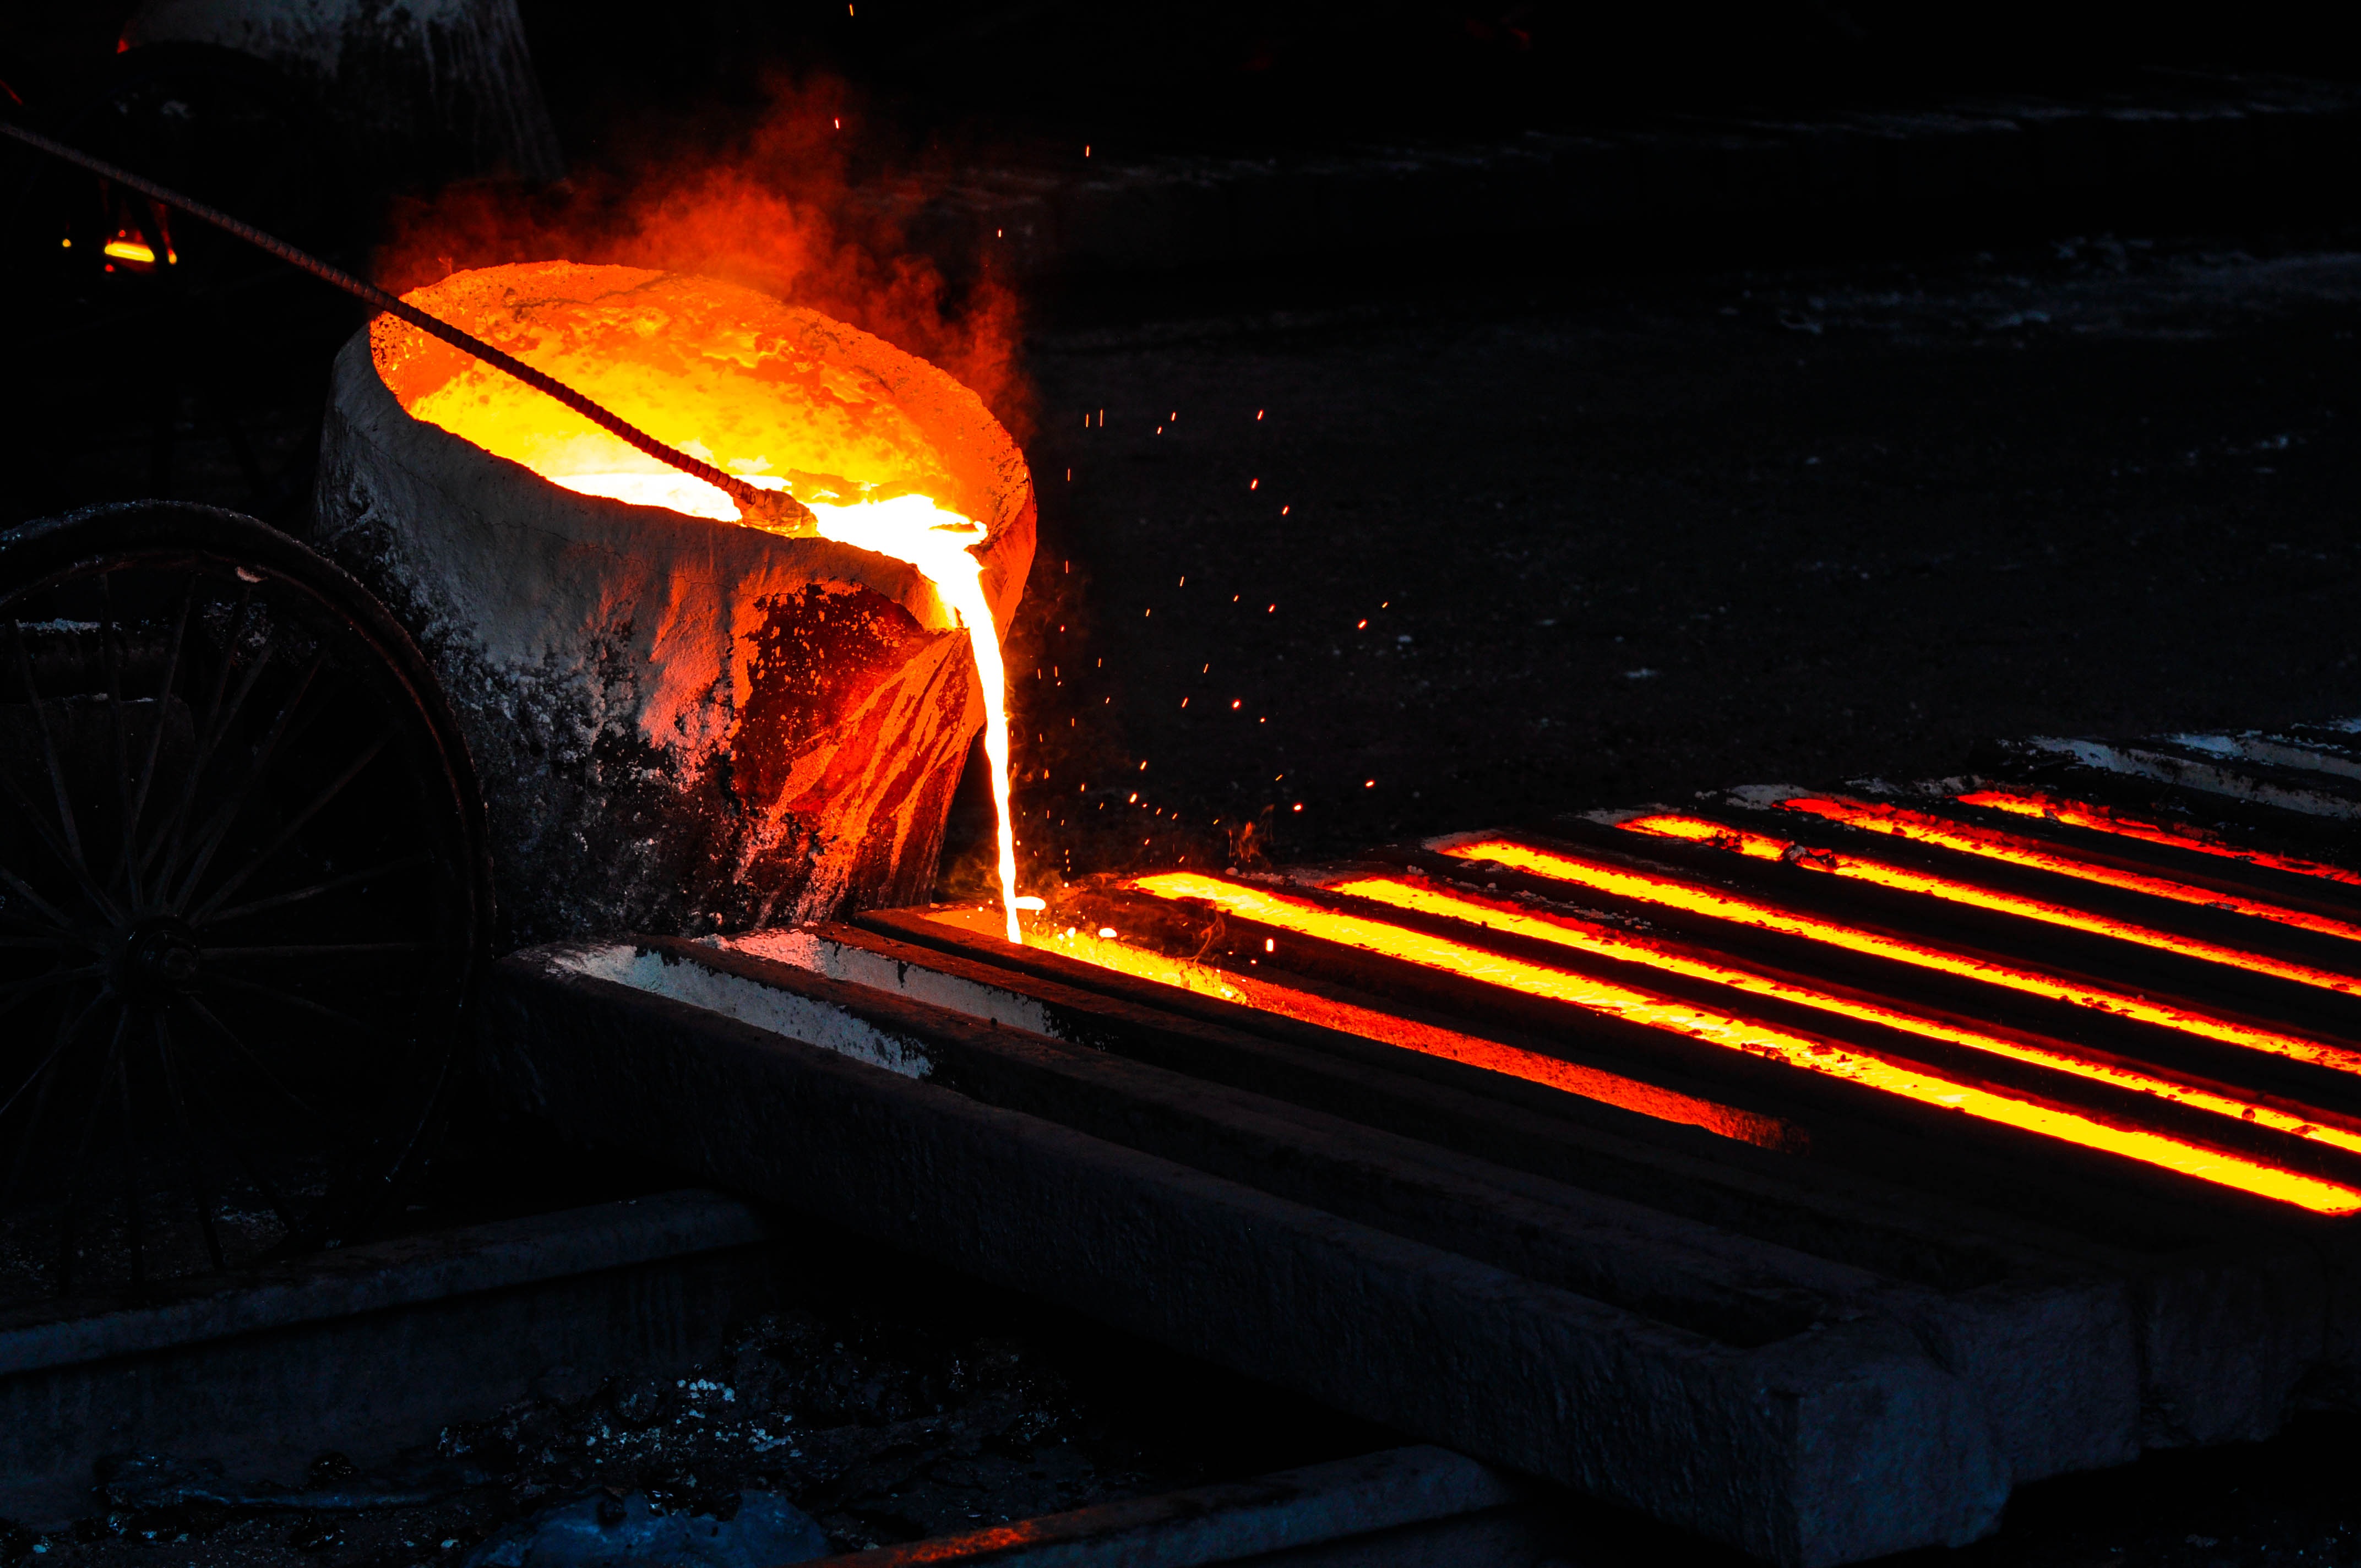
steel, metal, fire, darkness, campfire, heat, pouring, hot, safety, iron, manual, melt, molten, furnace, foundry, metallurgical, geological phenomenon